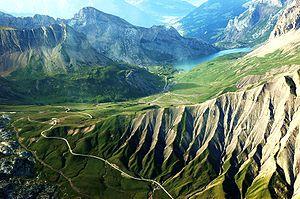
Le col du Sanetsch se situe dans les Alpes bernoises occidentales à 2 253 mètres d'altitude sur la commune de Savièse en Valais. Faisant le lien entre le massif des Diablerets à l'ouest et celui du Wildhorn à l'est, le col du Sanetsch relie la vallée de la Morge au sud et la vallée de la Sarine au nord. La frontière linguistique français/allemand passe par le Sanetsch, tout comme la ligne de partage des eaux entre les affluents du Rhône et du Rhin. Le glacier de Tsanfleuron est visible depuis le col. Le Sanetschhorn et l'Arpelistock dominent le col respectivement à l'ouest et à l'est.